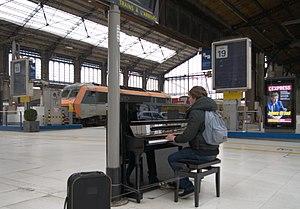
Piano dans le hall de la gare d'Austerlitz
Un piano de rue est un piano placé dans la rue ou dans tout espace ouvert au public et laissé à la disposition des passants, ceux-ci étant invités à en jouer.